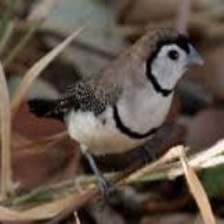
Species: DOUBLE BARRED FINCH
Scientific name: TAENIOPYGIA BICHENOVII
ImageNet parent category: house_finch